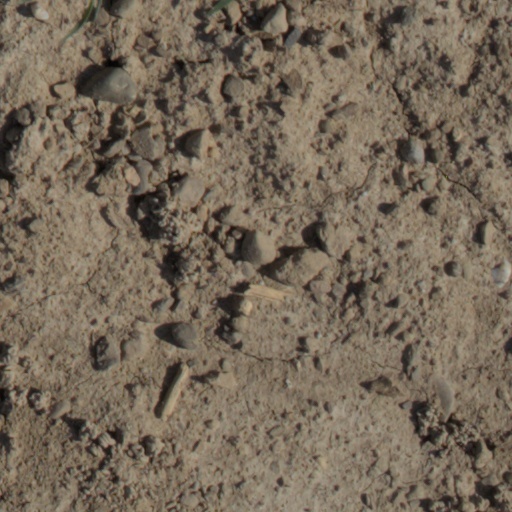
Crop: wheat